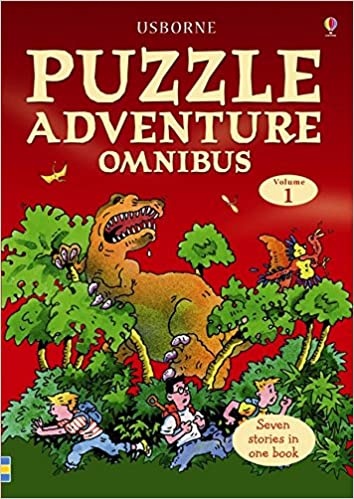
Puzzle Adventure Omnibus Volume 1 (Usborne Puzzle Adventures)  [SEVEN STORIES IN ONE BOOK]
Seven stories in one book -guaranteed to provide hours of amusement! Taken from the much-loved Puzzle Adventure series. Each story is a thrilling mystery adventure, packed with entertaining puzzles to solve. Contains the following titles: Escape from Blood Castle, The Curse of the Lost Idol, Murder on the Midnight Plane, The Incredible Dinosaur Expedition, Danger at Demon’s Cove, The Intergalactic Bus Trip and Time Train to Ancient Rome.
Brand: Best of used books
Category: Business & Industrial > Advertising & Marketing > Trade Show Displays > Interactive Kids' Tables